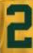
Number: 2